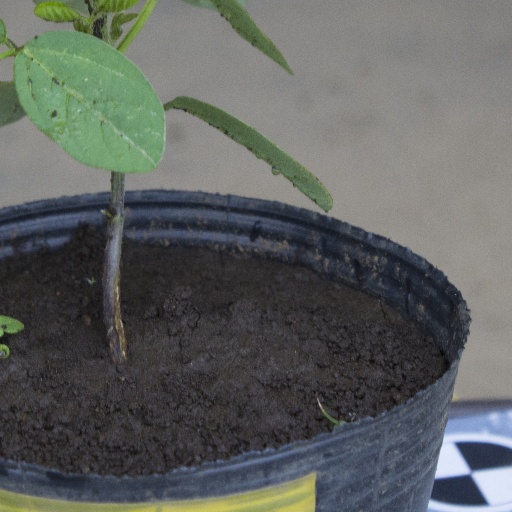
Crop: soybean